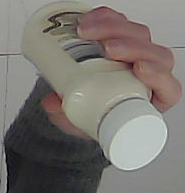
Product: heinz_mayo